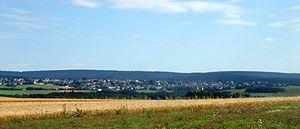
Osburg est une municipalité de la Verbandsgemeinde Ruwer, dans l'arrondissement de Trèves-Sarrebourg, en Rhénanie-Palatinat, dans l'ouest de l'Allemagne.